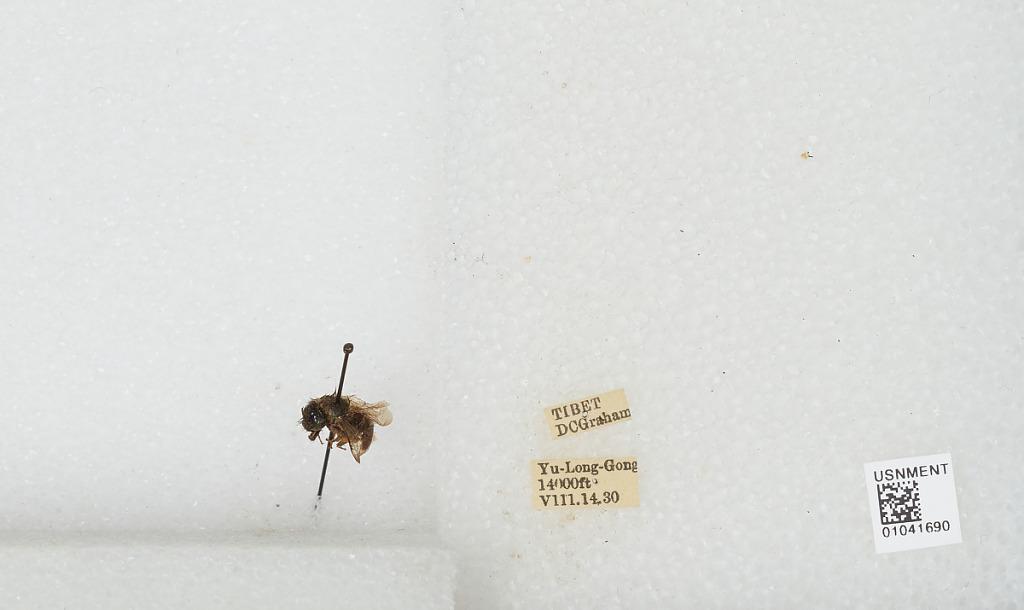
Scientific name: Bombus sp.
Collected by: D. Graham
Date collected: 1930-8-14
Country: China
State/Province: Tibet Autonomous Region
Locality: Yu-Long-Gong